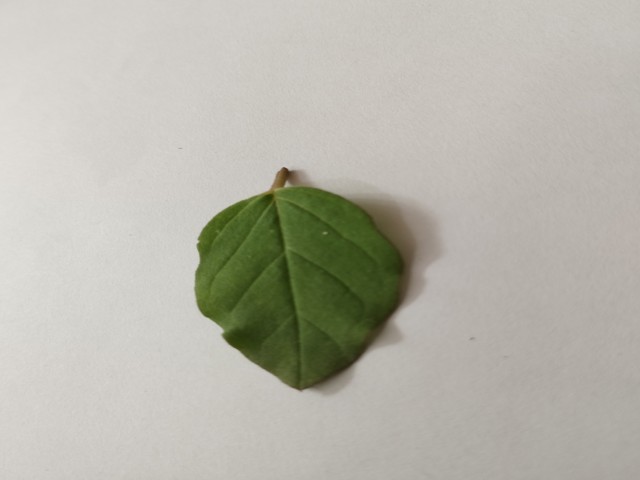
Plant: punarnava